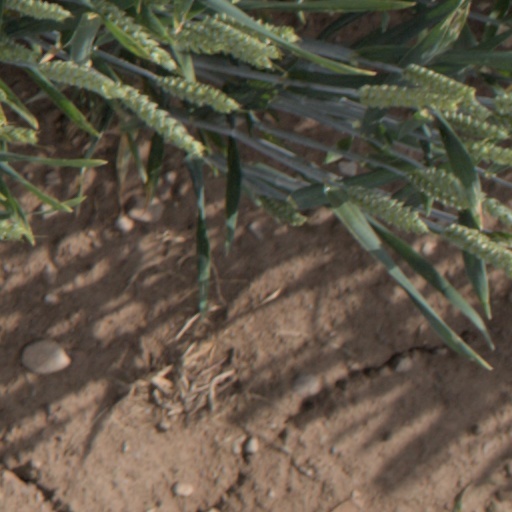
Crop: wheat